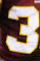
Number: 3